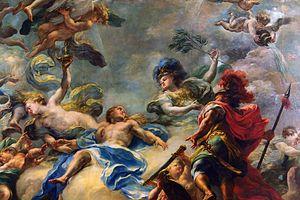
Giacomo del Po est un peintre italien de la fin du XVIIe siècle et du début du XVIIIe siècle correspondant à la fin de la période baroque actif principalement à Naples.